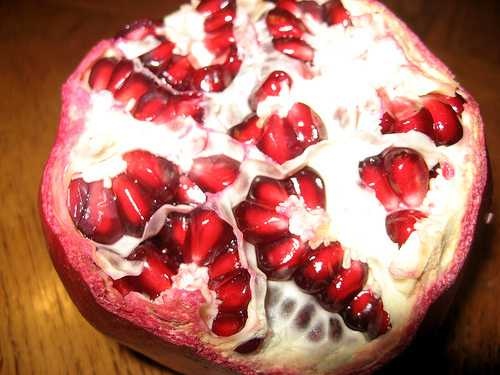
Label: Pomegranate